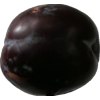
Label: plum